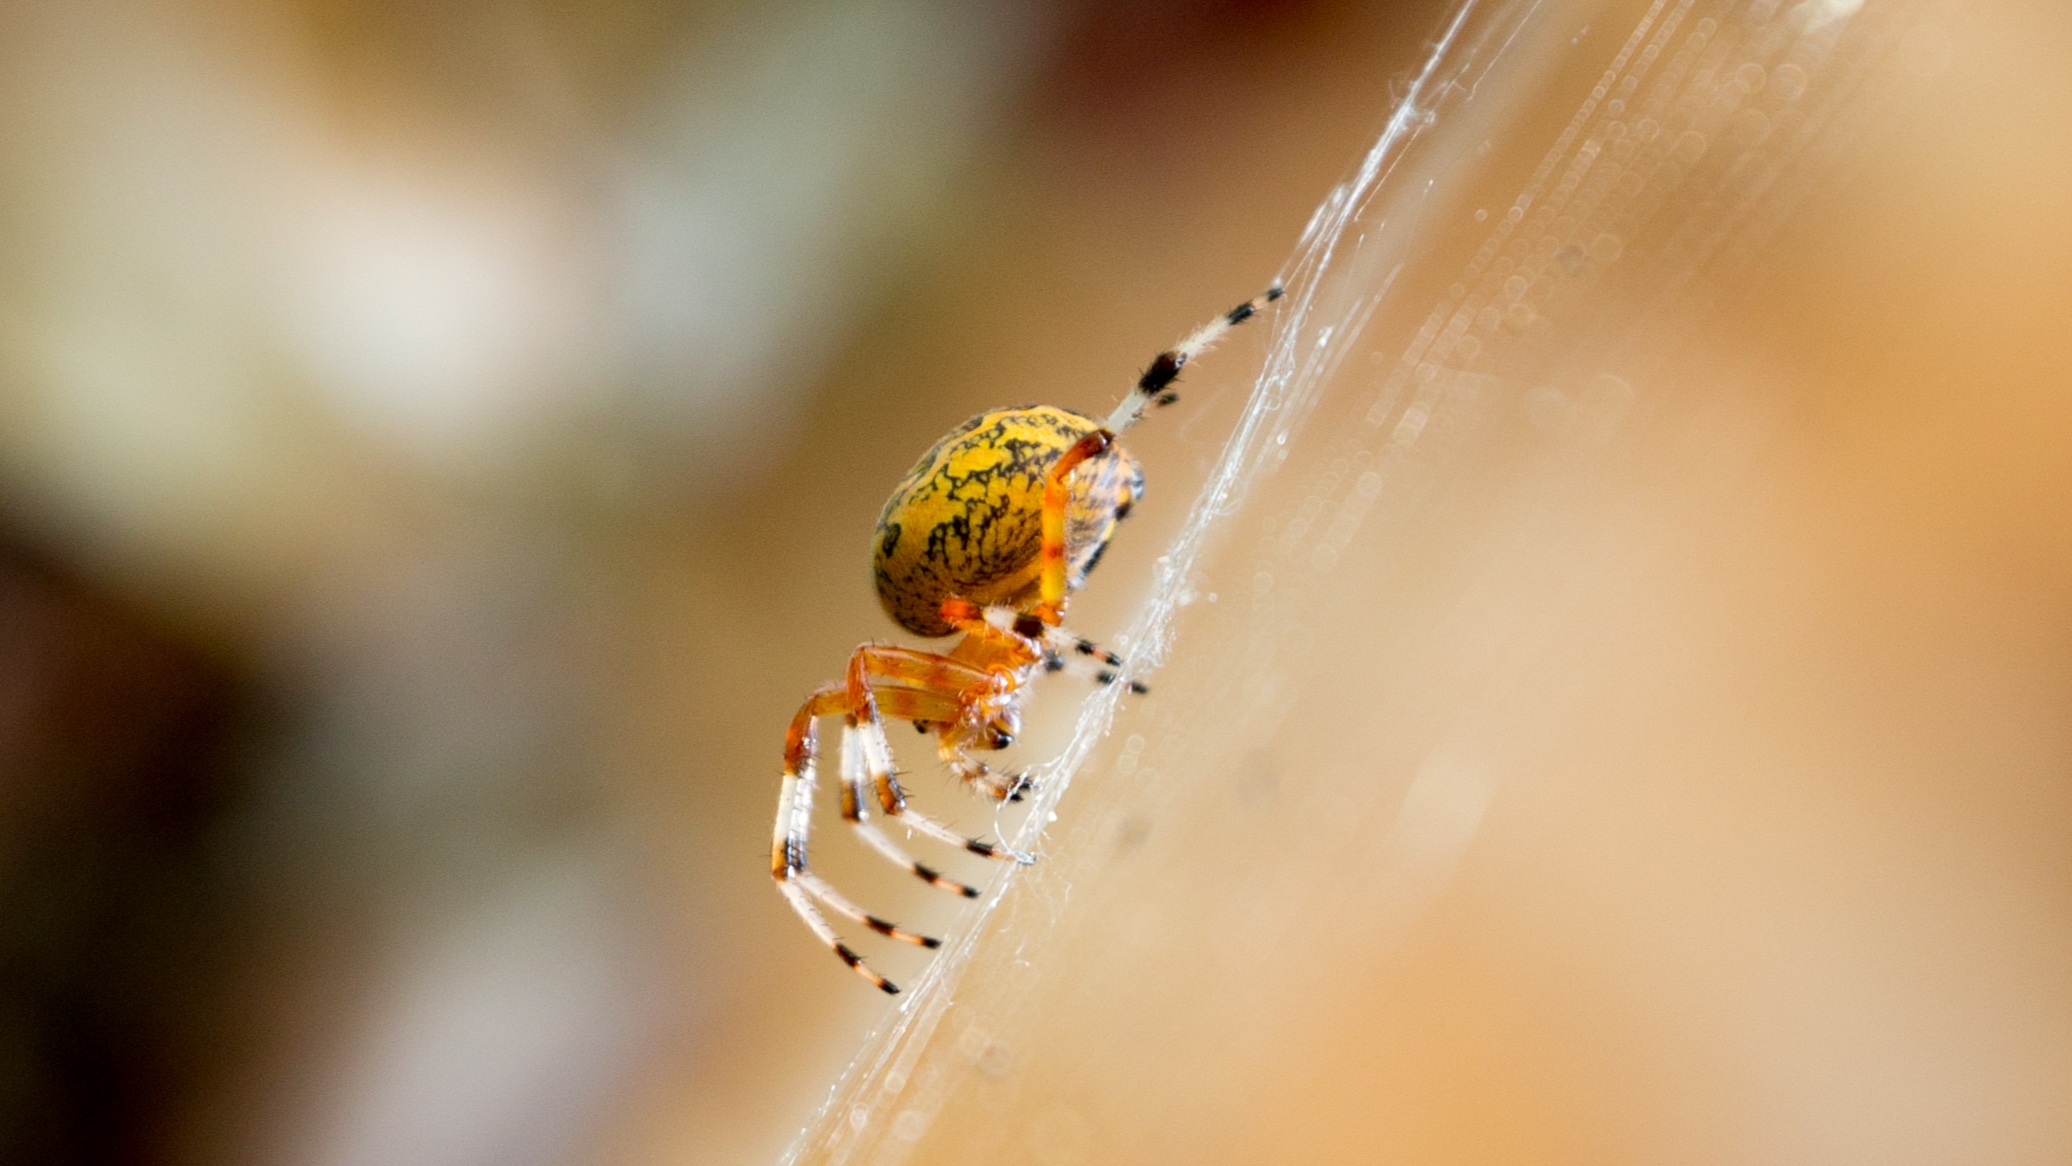
nature, photography, flower, orange, insect, macro, bug, yellow, fauna, invertebrate, close up, spider, arachnid, macro photography, arthropod